Colorado Street Bridge (Pasadena, California)

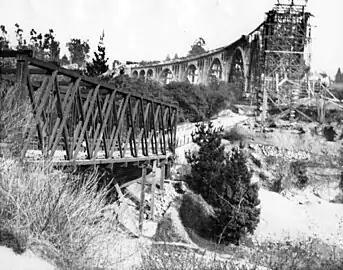
A 1913 view of the Scoville Bridge next to the partially completed Colorado Street Bridge.

The Colorado Street Bridge is a historic concrete arch bridge spanning the Arroyo Seco in Pasadena, California. It is often called Pasadena Bridge, or less commonly, Suicide Bridge, due to the high number of suicide deaths that once occurred there.